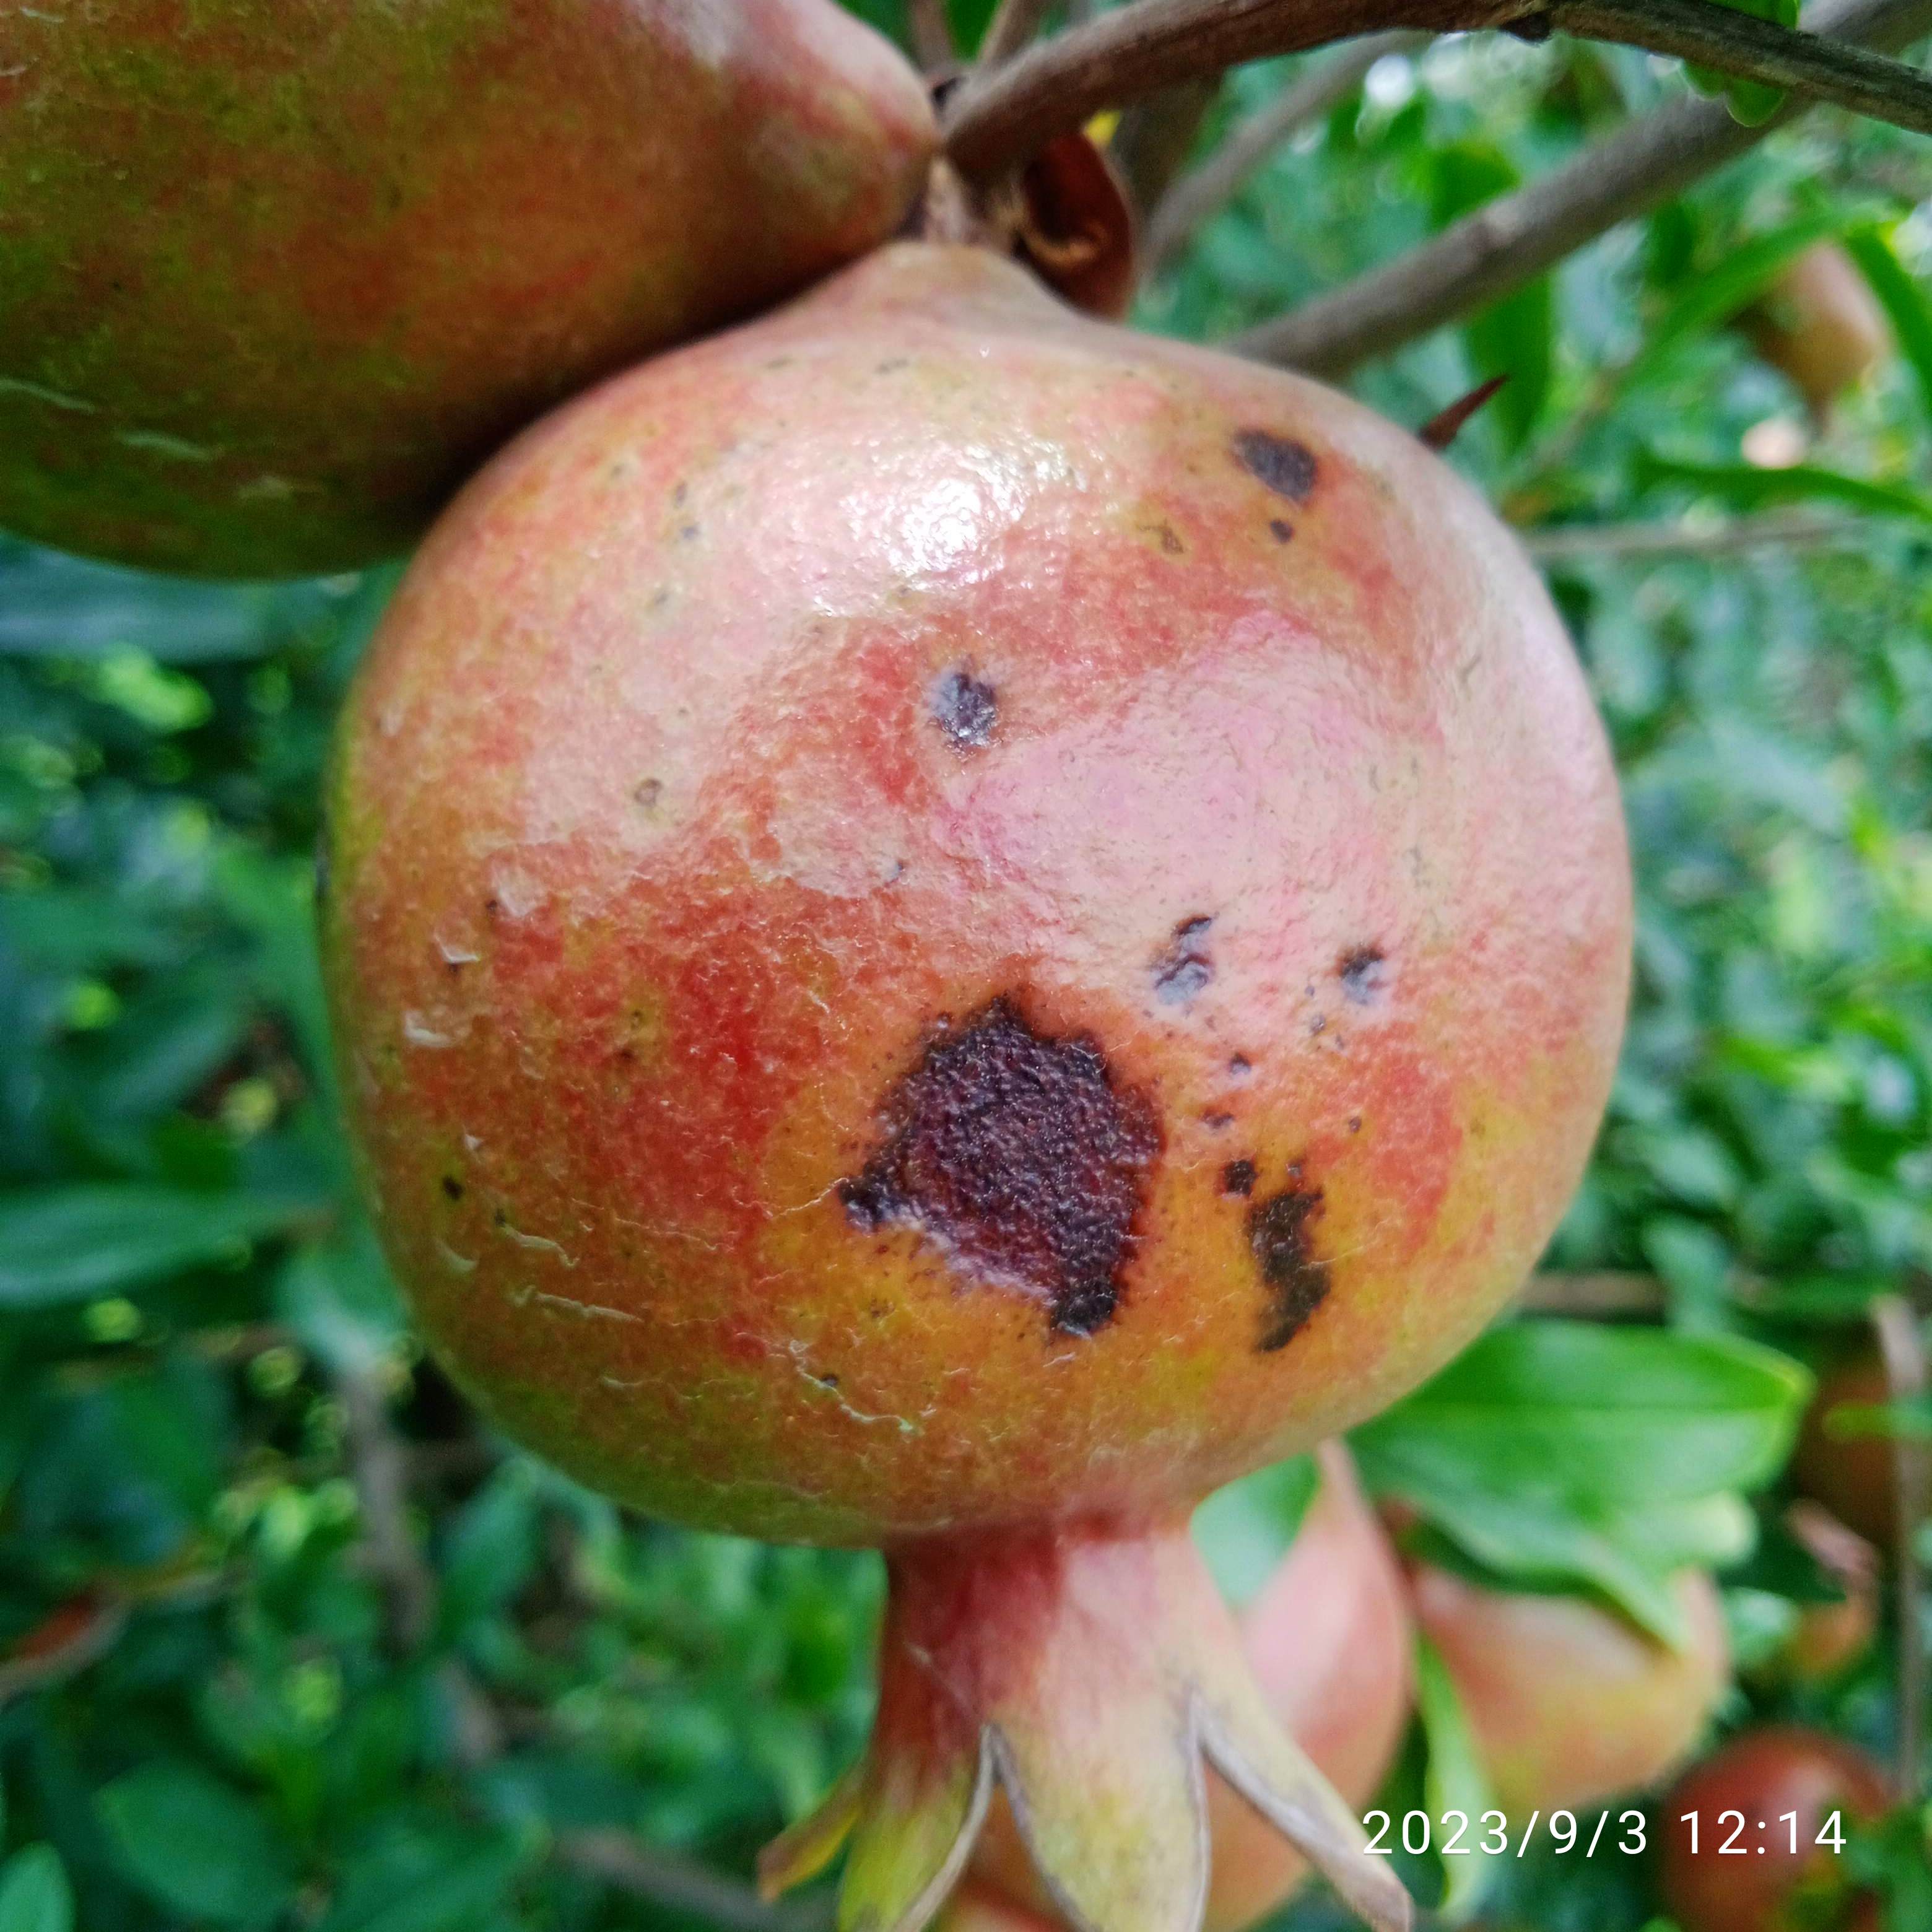
Label: Anthracnose